Mark Oliphant

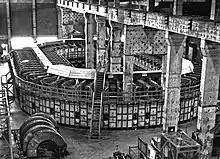
A large oval-shaped structure

Samuel Walter Johnson Smith's imminent mandatory retirement at age 65 prompted a search for a new Poynting Professor of Physics at the University of Birmingham. The university wanted not just a replacement, but a well-known name, and was willing to spend lavishly in order to build up nuclear physics expertise at Birmingham. Neville Moss, its Professor of Mining Engineering and the Dean of its Faculty of Science approached Oliphant, who presented his terms. In addition to his salary of £1,300, he wanted the university to spend £2,000 to upgrade the laboratory, and another £1,000 per annum on it. And he did not wish to start until October 1937, to enable him to wrap up his work at the Cavendish Laboratory. Moss agreed to Oliphant's terms.